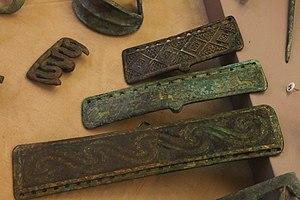
Musée d'Archéologie Nationale - Plaques-agrafes de ceinture - Tombes de Koban - Culture Koban